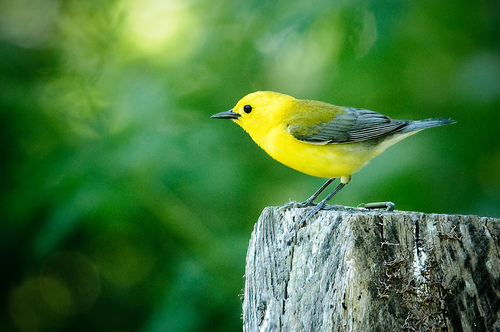
a small bird with a rich yellow town, with black tipped wings
this bird is yellow in color aside from its greenish brown coverts.
small yellow bird with green wings, short beak and long black tarsus
this little bird has a yellow body, gray wings and tail, and a little pointy bill.
a small yellow bird with a deep grey bill and secondaries and primaries.
the bright bird is primarily covered in yellow feathers on the body changing to a teal color closer to the bird's rump
this particular bird has a belly that is yellow and whitethe small bird is bright yellow in color with a black beak.
the bird has a yellow superciliary, yellow breast and black bill.
this tiny bird has a yellow crown and breast and a black bill.
Species: Prothonotary Warbler